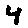
Label: 4